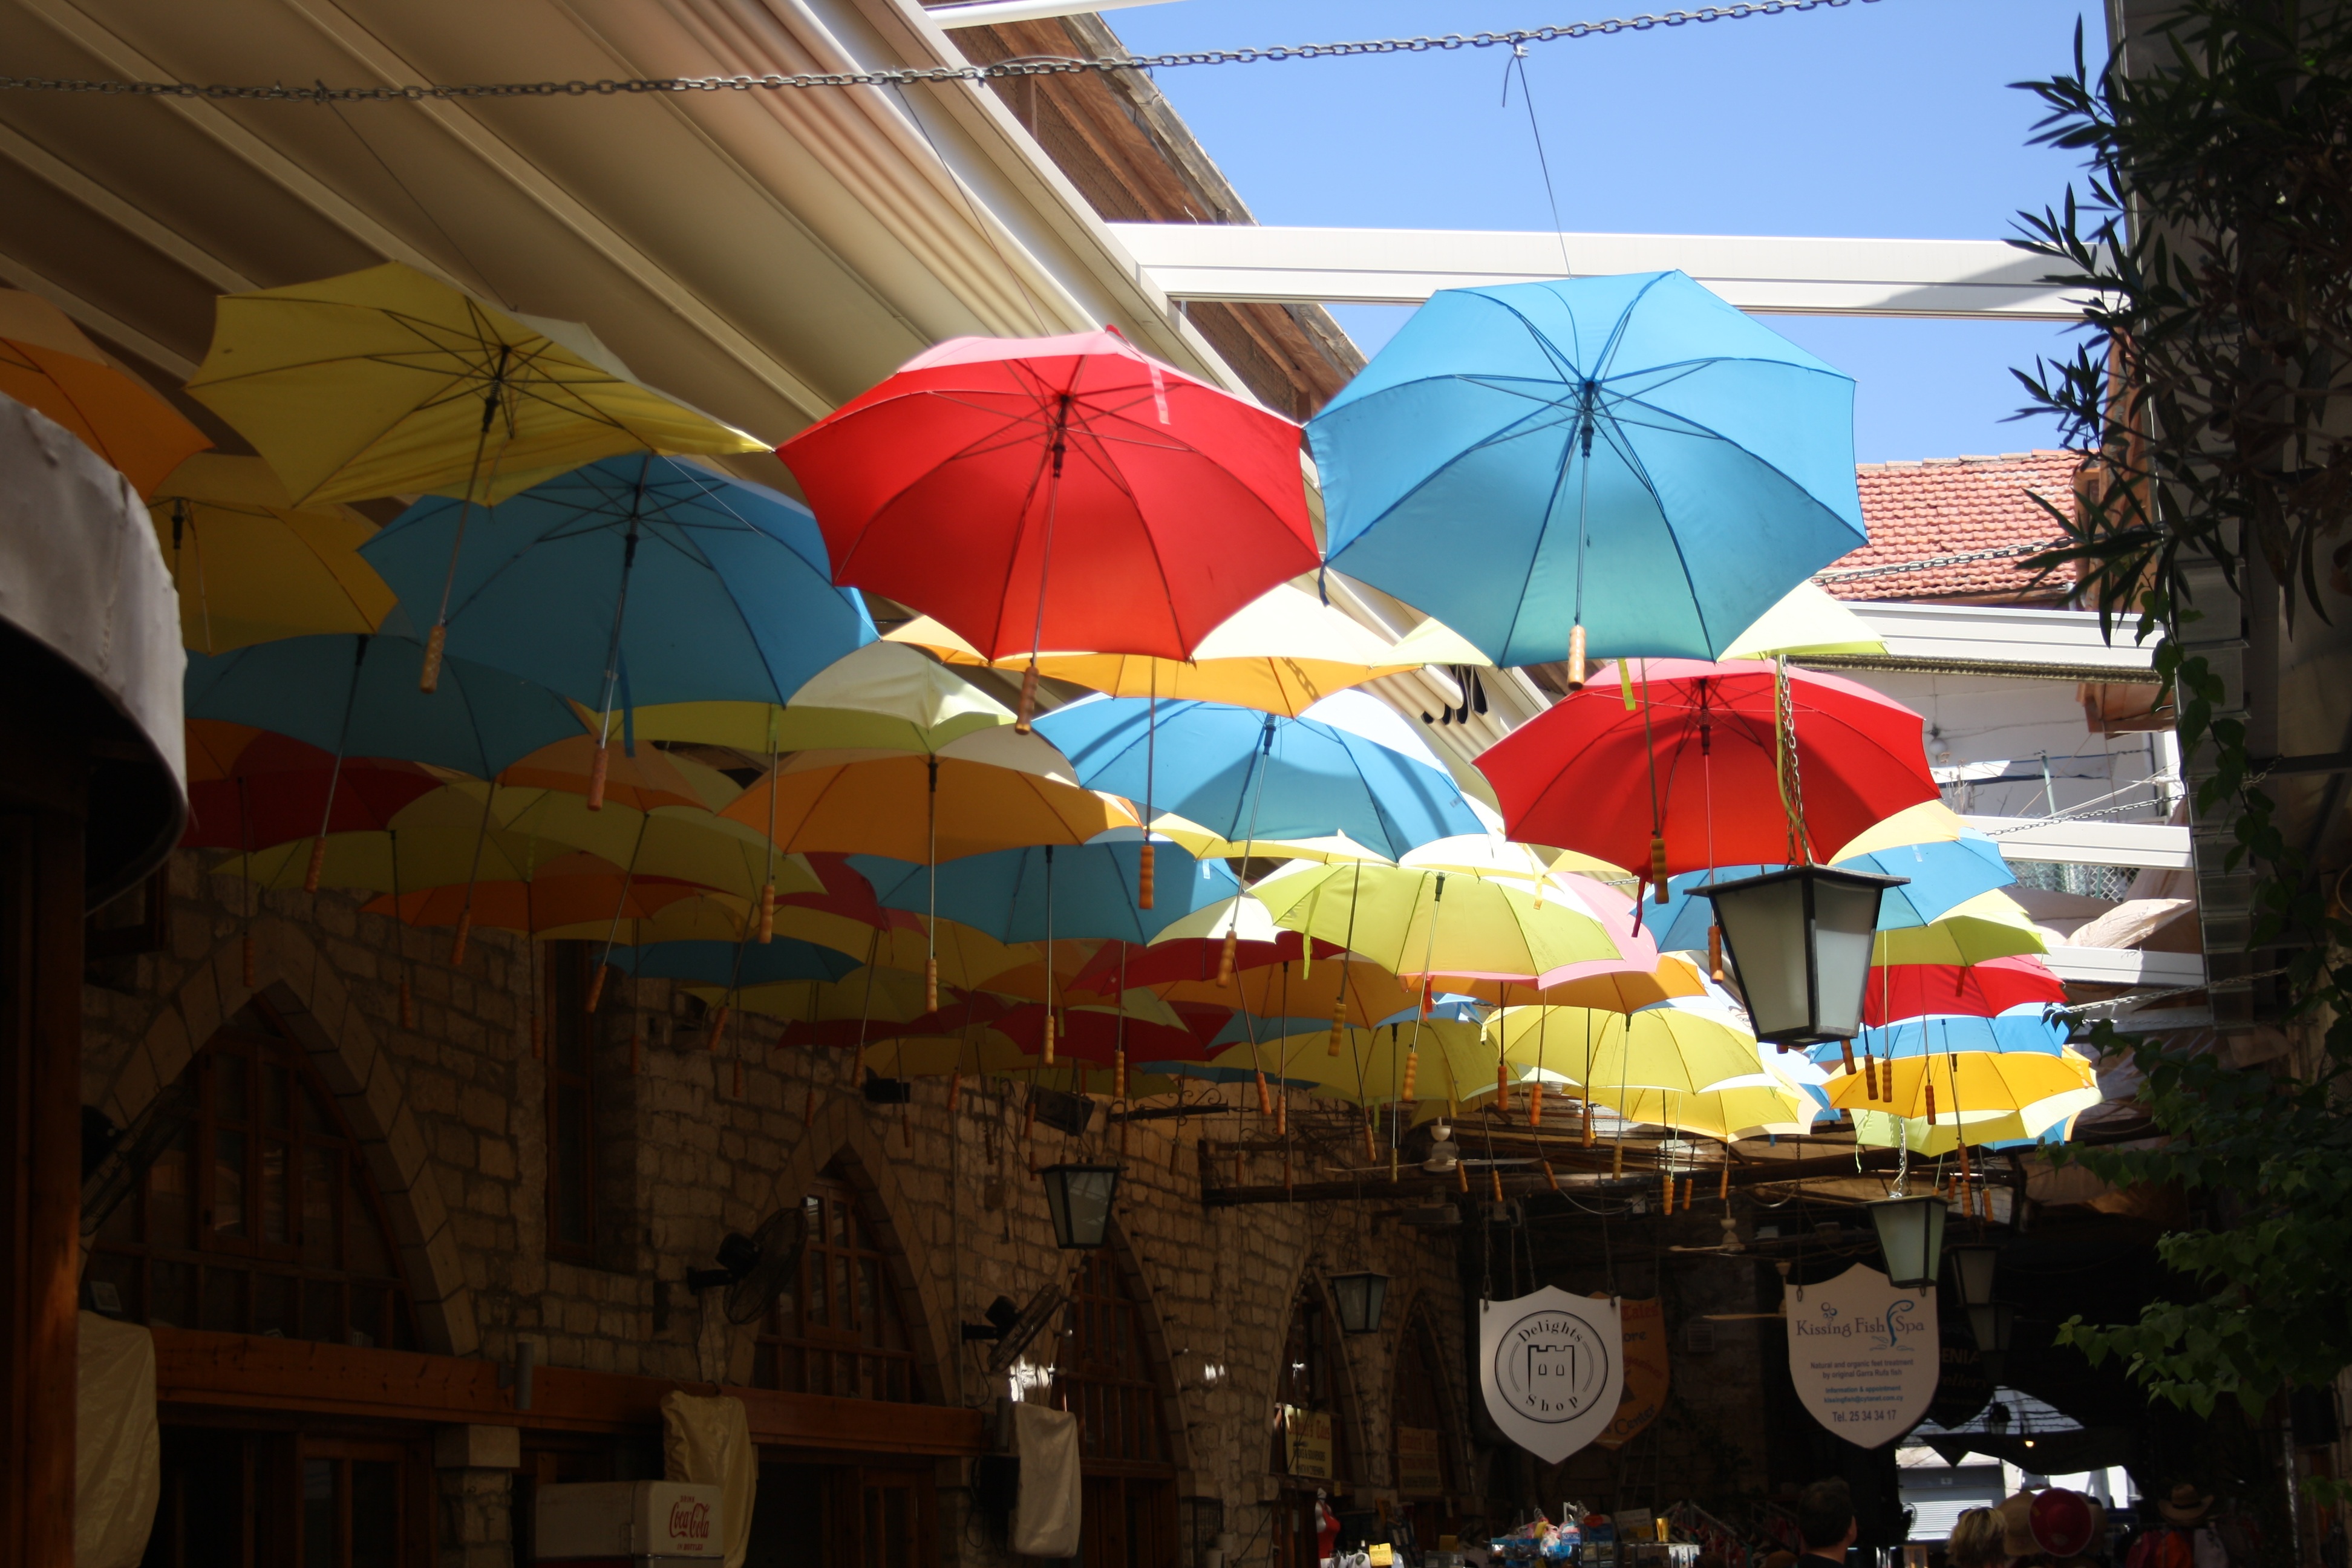
sun, summer, vacation, umbrella, color, umbrellas, cyprus